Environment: lab
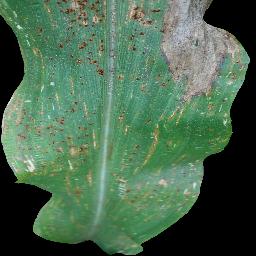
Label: common_rust